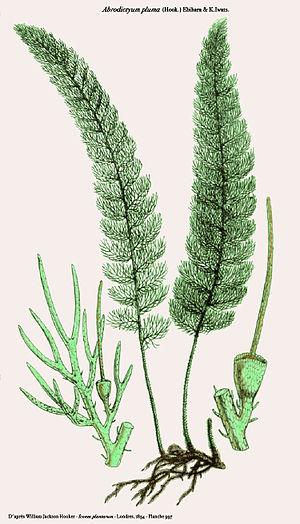
Abrodictyum pluma (publié sous le nom de Trichomanes pluma) par William Jackson Hooker dans Icones Plantarum - planche 997 - 1854. Image retravaillée par D. Prévôt
Abrodictyum est un genre de fougères de la famille des Hyménophyllacées.
Abrodictyum pluma est une fougère de la famille des Hyménophyllacées.